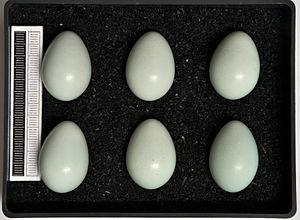
L’Étourneau sansonnet est une espèce de passereaux de la famille des sturnidés, originaire de la plus grande partie de l'Eurasie, mais qui a été introduite dans tous les continents excepté l’Antarctique.